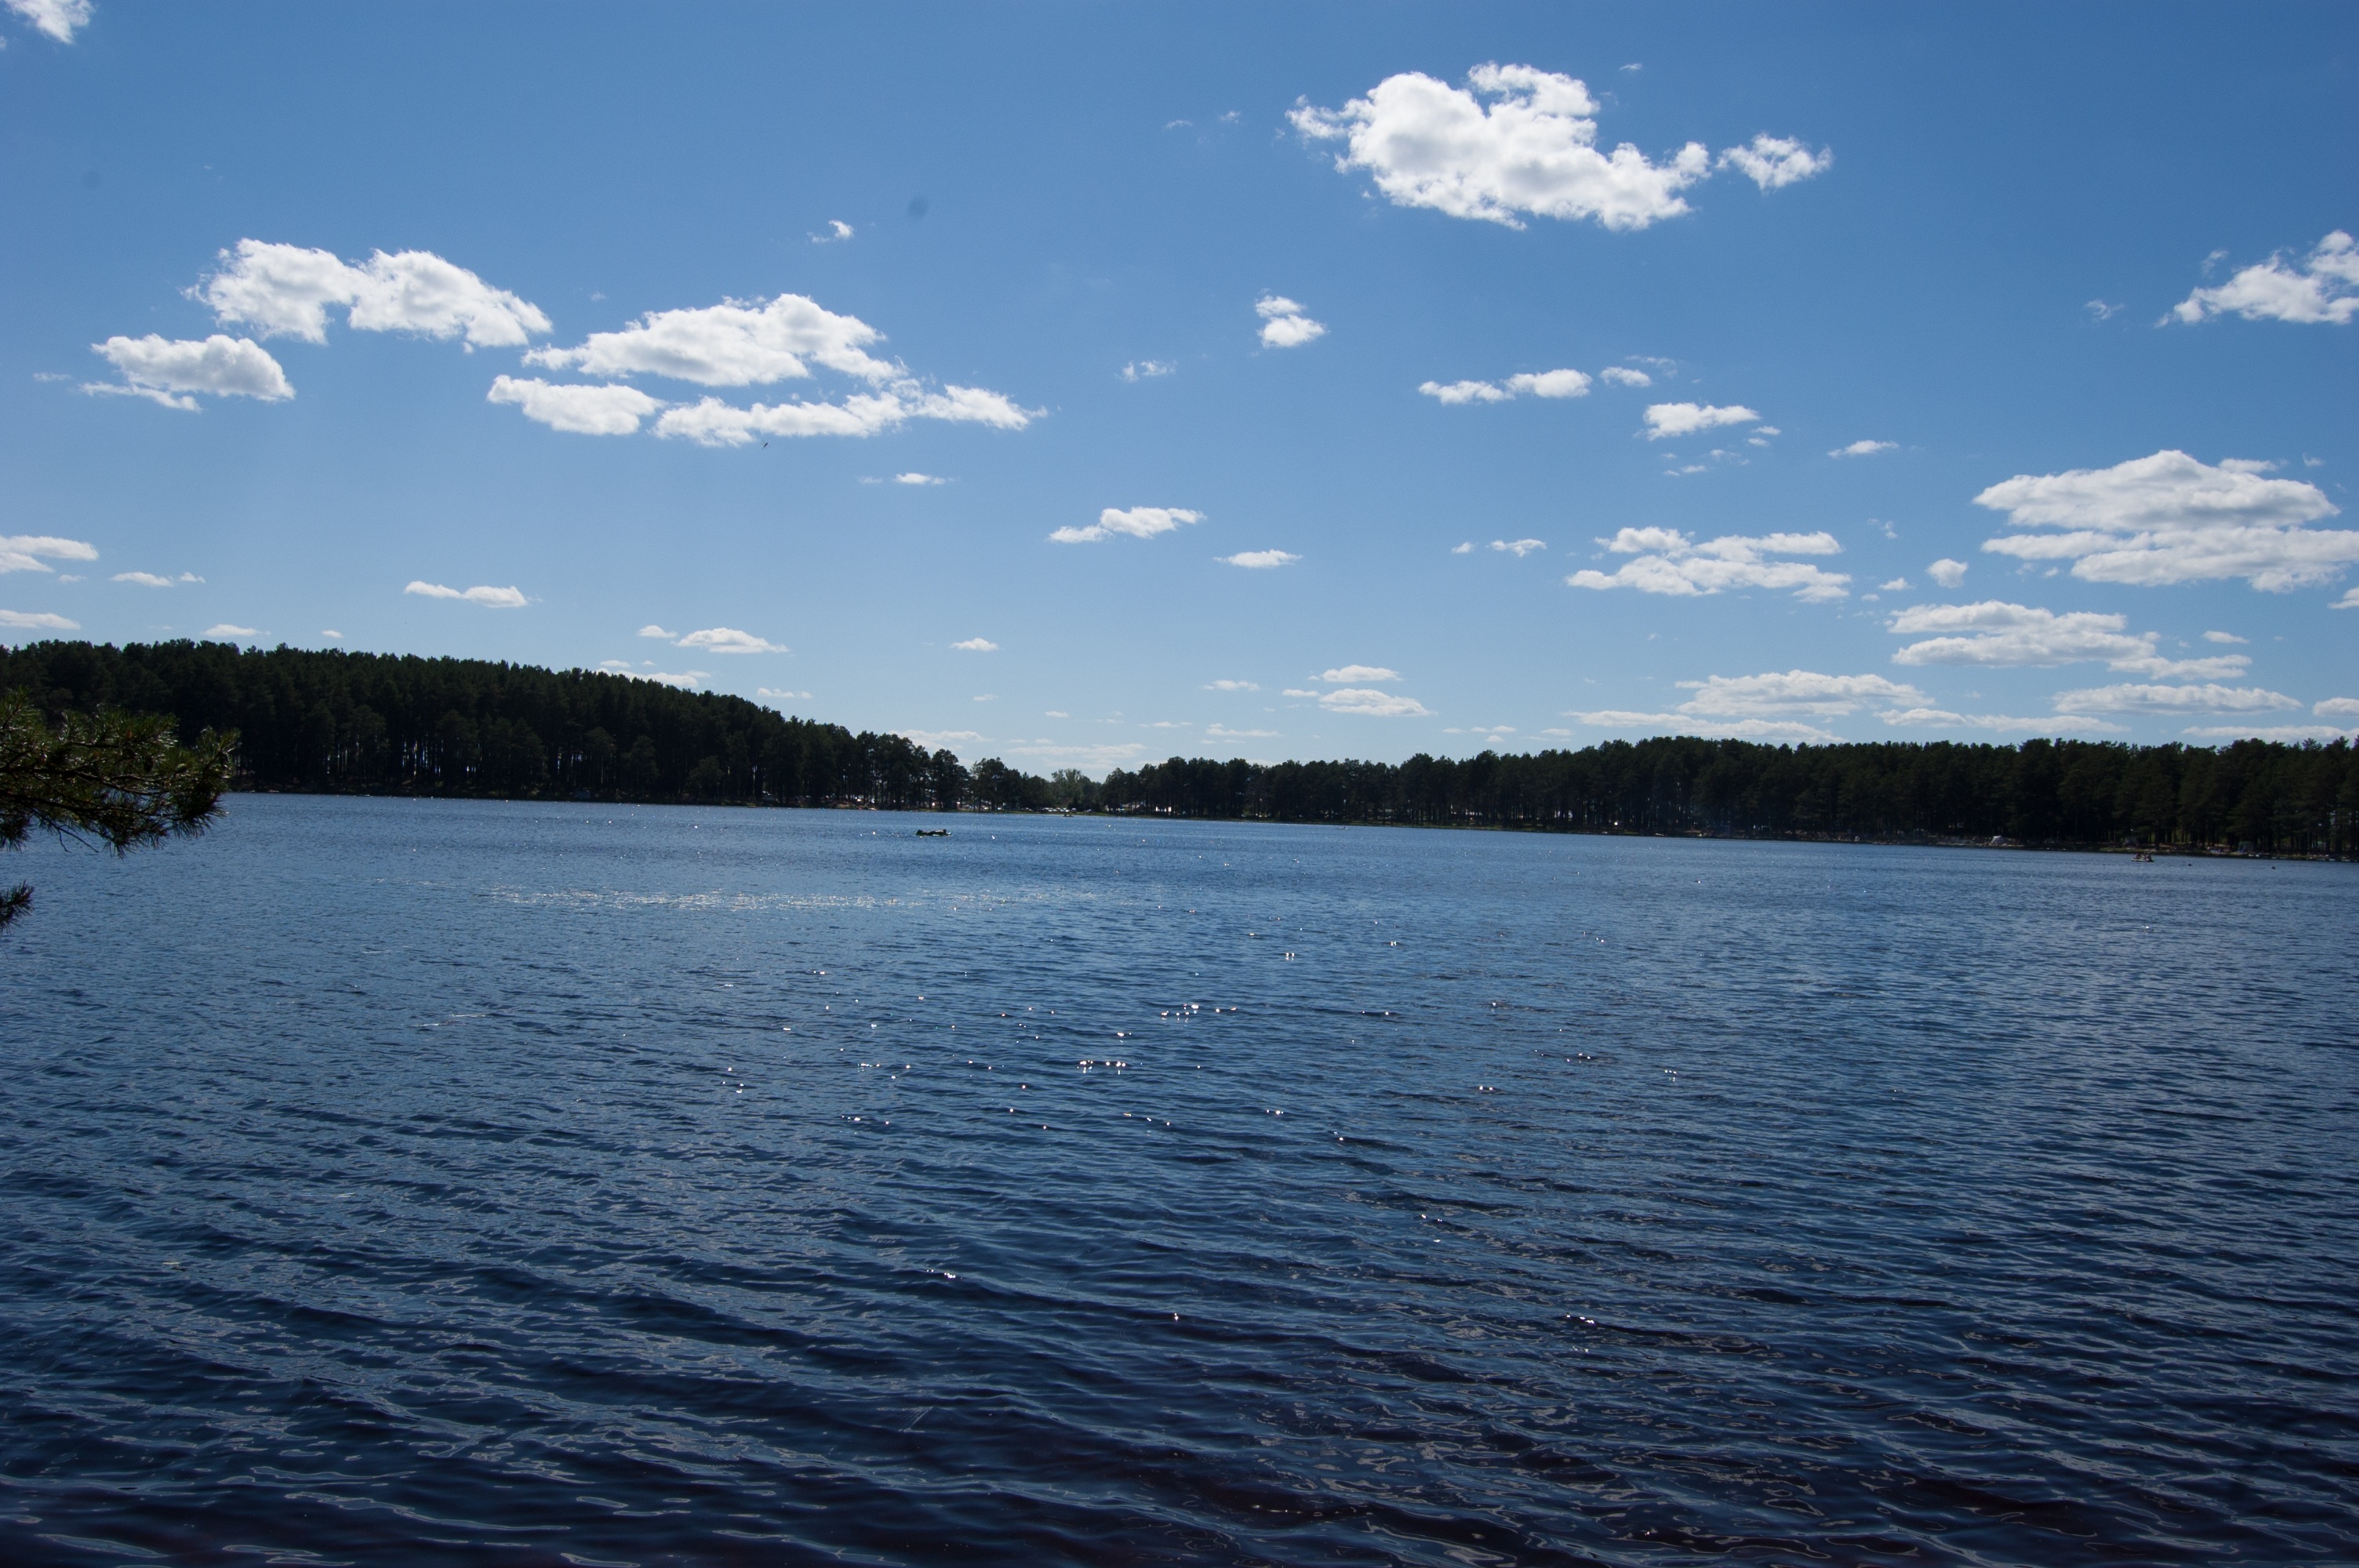
sea, water, cloud, sky, shore, lake, river, summer, reflection, vehicle, bay, reservoir, body of water, russia, loch, the siberian lake, western siberia, blue lake in the pine forest